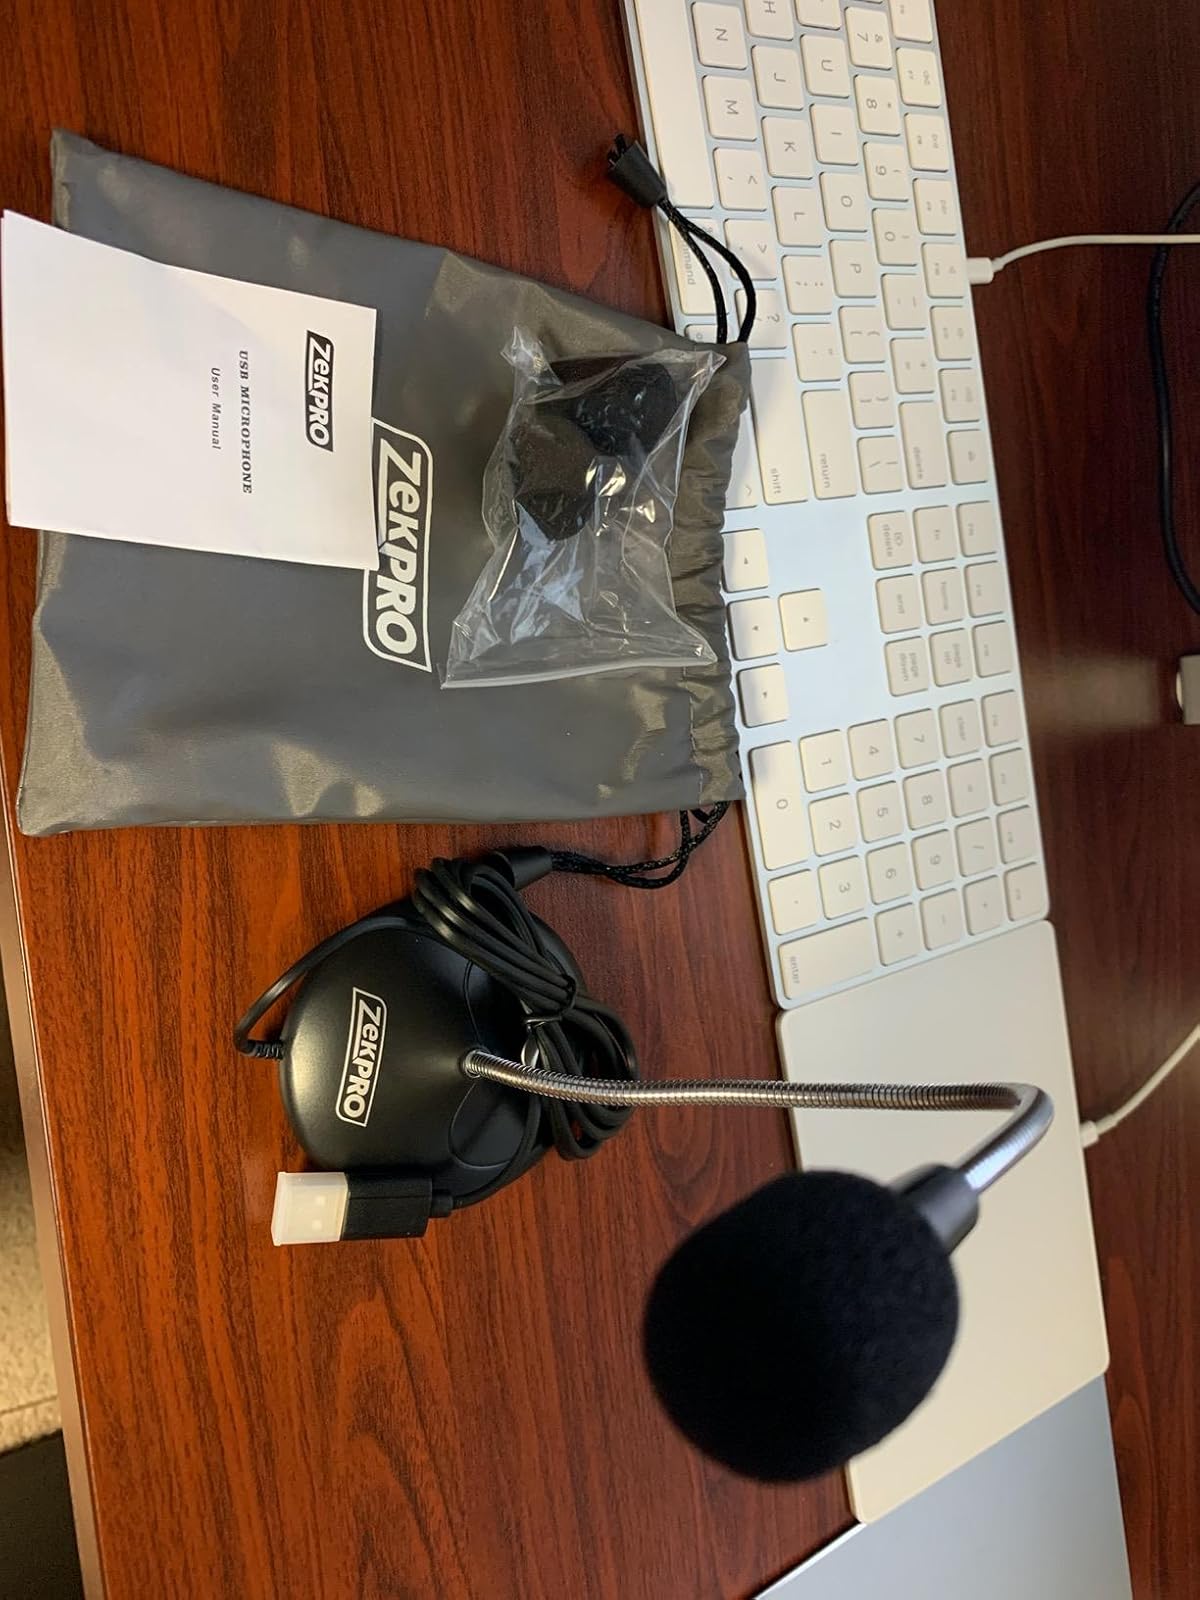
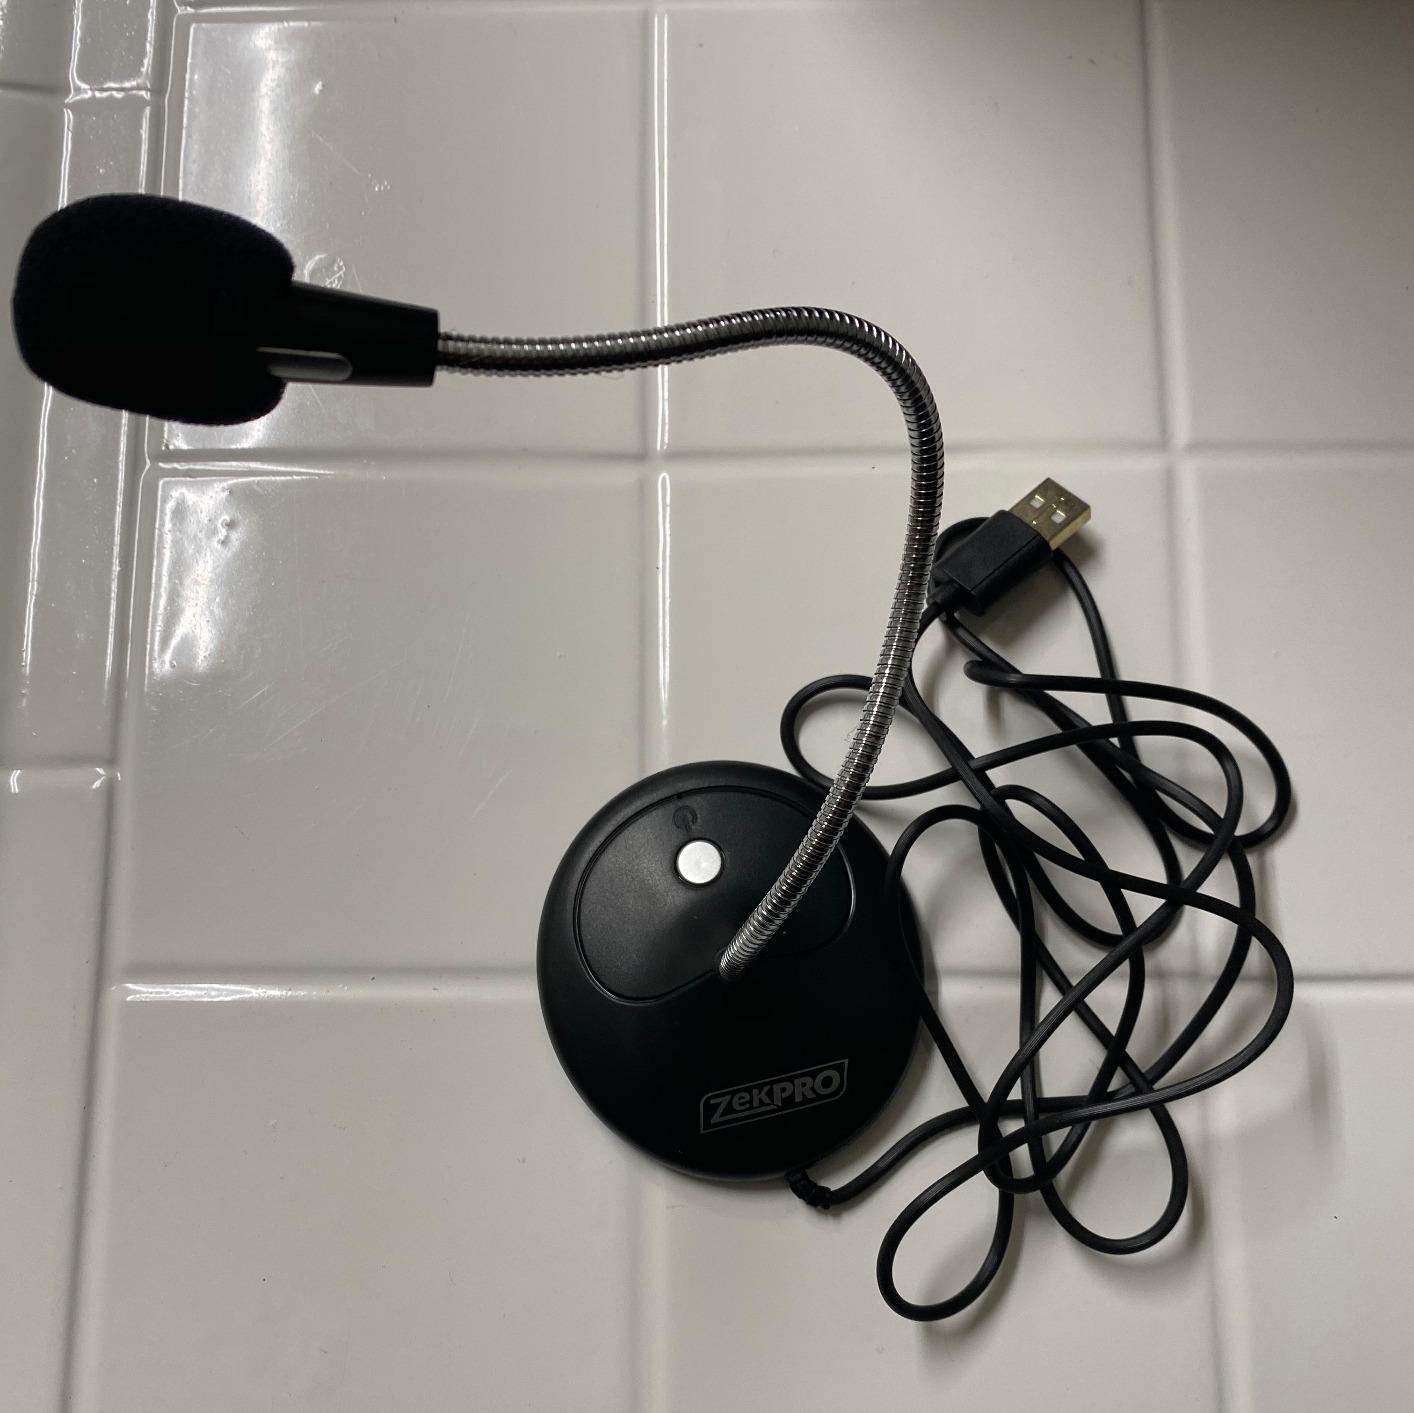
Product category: microphone
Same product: yes